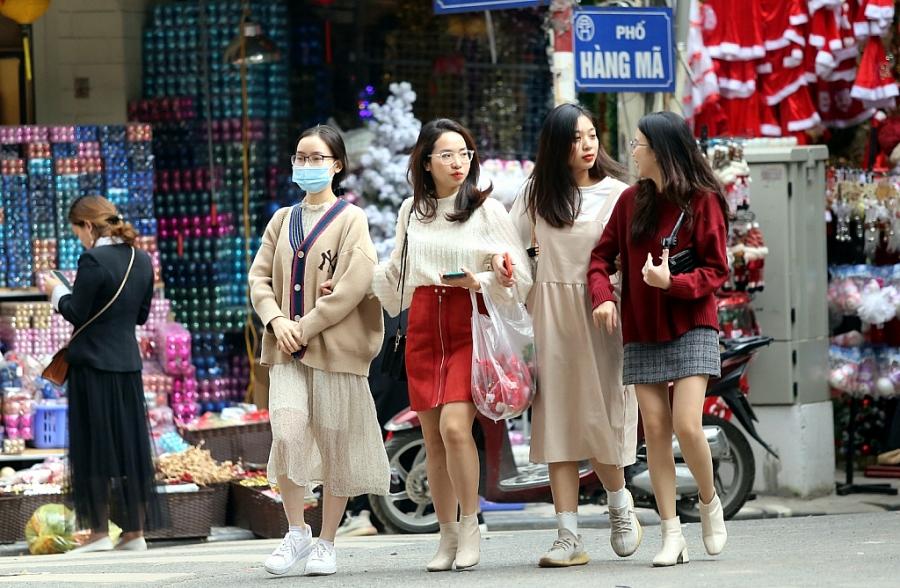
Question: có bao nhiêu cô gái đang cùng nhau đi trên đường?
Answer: có bốn cô gái đang cùng nhau đi trên đường